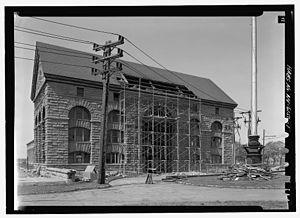
Niagara Falls Hydraulic Power & Manufacturing Company était une société américaine basée à Niagara Falls, dans l’État de New York, qui a été la première société à produire de l’énergie hydroélectrique à partir des chutes du Niagara en 1882. La société s’est appuyée sur les efforts de plusieurs sociétés précédentes pour construire un canal servant à la production d’énergie hydraulique. En 1918, la société fusionna avec la Niagara Falls Power Company qui devint plus tard Niagara Mohawk, acquise en 2002 par National Grid plc.